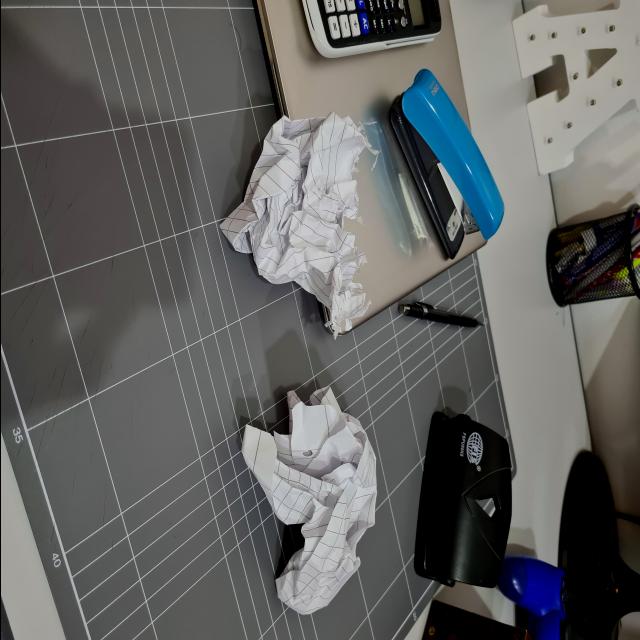
Label: tissues